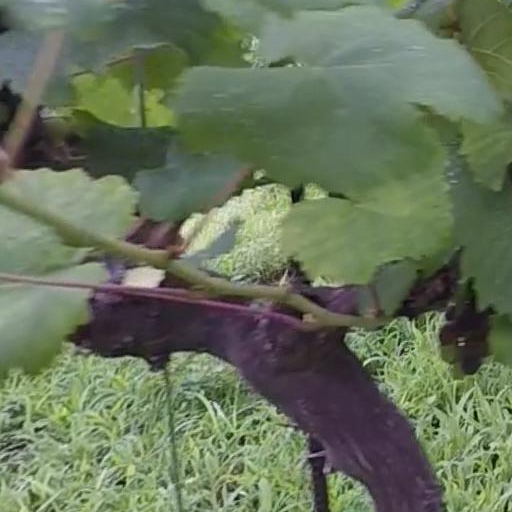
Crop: grape